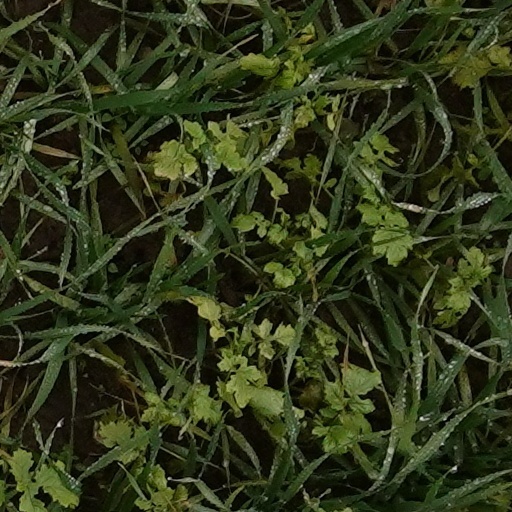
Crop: wheat